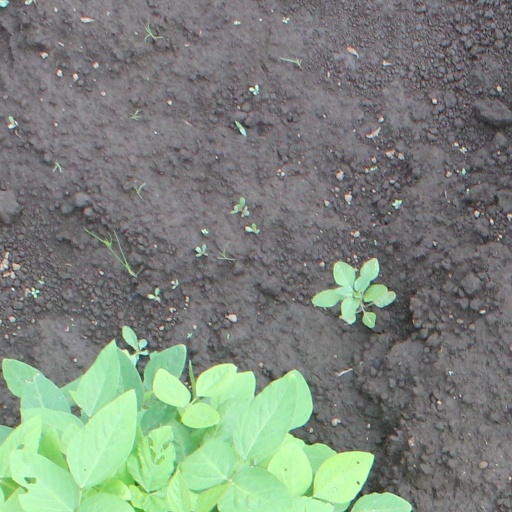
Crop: soybean